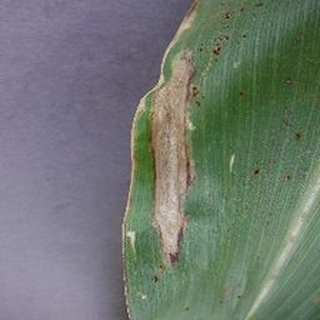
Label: corn_northern_leaf_blight